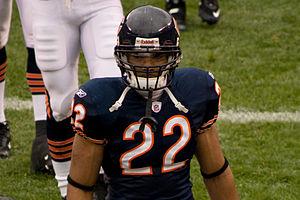
Matthew Garrett Forté, né le 10 décembre 1985 à Lac Charles, est un joueur américain de football américain évoluant au poste de running back.